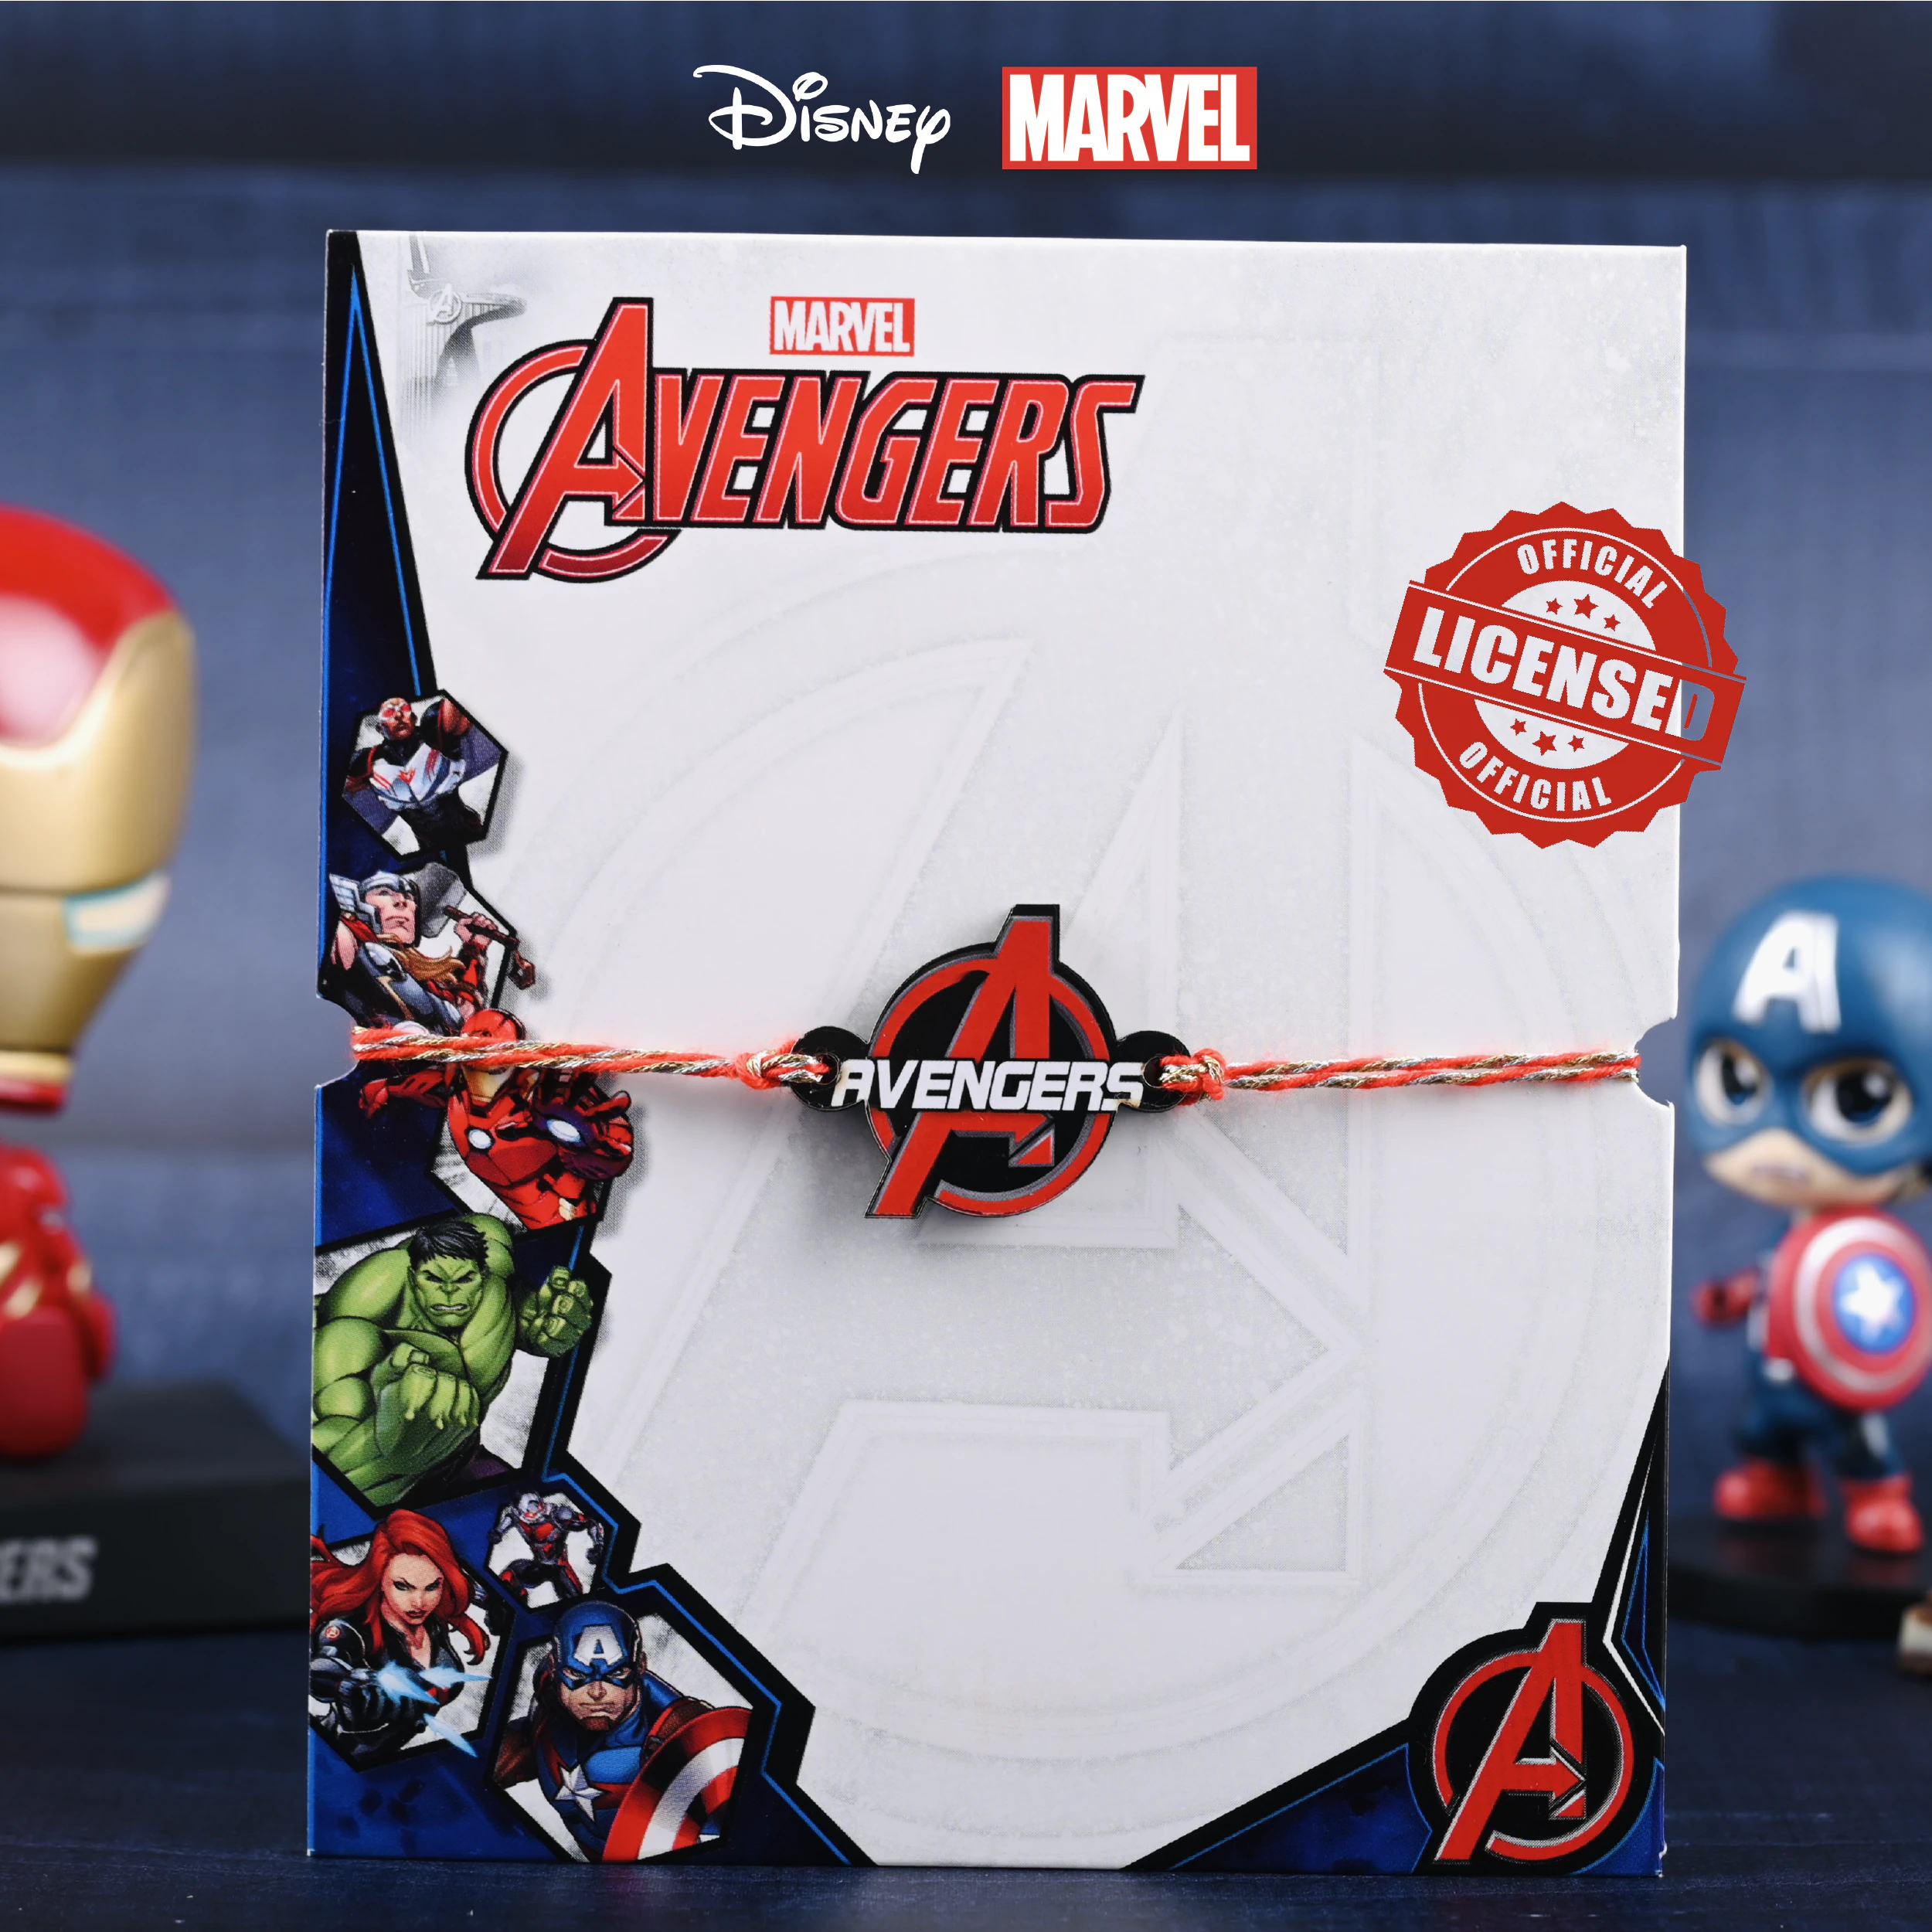
 The Stone Aisle Pack of 5 Rakhi for Kids - Avengers and Disney Characters - Thor, Captain America, Spiderman, Donald Duck, Hulk
Type: Rakhis
Brand: The Stone Aisle
Price: Rs. 449
 Celebrate Raksha Bandhan with this delightful pack of 5 Rakhis, specially designed for kids. Featuring their favorite characters from Avengers and Disney - Thor, Captain America, Spiderman, Donald Duck, and Hulk - these Rakhis are sure to bring a smile to their faces. Made with high-quality materials, these Rakhis are both durable and comfortable, ensuring they last long after the celebrations are over.The vibrant and attractive colors make these Rakhis stand out, adding a fun and festive touch to the occasion. Each Rakhi is adjustable, making them perfect for kids of all ages and wrist sizes. These Rakhis not only serve as a beautiful symbol of the sibling bond but also as a memorable keepsake for your little ones.
Features: Adorable Characters: Featuring popular characters Thor, Captain America, Spiderman, Donald Duck, and Hulk.,Durable Material: Made with high-quality materials ensuring durability and comfort.,Vibrant Colors: Bright and attractive colors that kids will love.,Perfect for Raksha Bandhan: A delightful gift to strengthen the bond between siblings.,Adjustable Size: Easily adjustable to fit wrists of all sizes, suitable for kids of all ages.